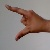
The image shows a hand gesture representing the letter 'Z' in Indian Sign Language.